UEFA Euro 2016 qualifying

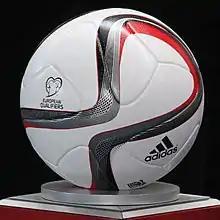
Official match ball of the UEFA Euro qualifiers

This was the first qualifying tournament after UEFA announced centralized rights deals for both UEFA Euro and FIFA World Cup qualifying. UEFA had proposed the "Week of Football" concept for the scheduling of qualifying matches as follows: